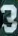
Number: 3